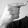
ASL letter: G